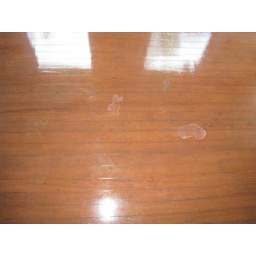
water spot on floor beneath